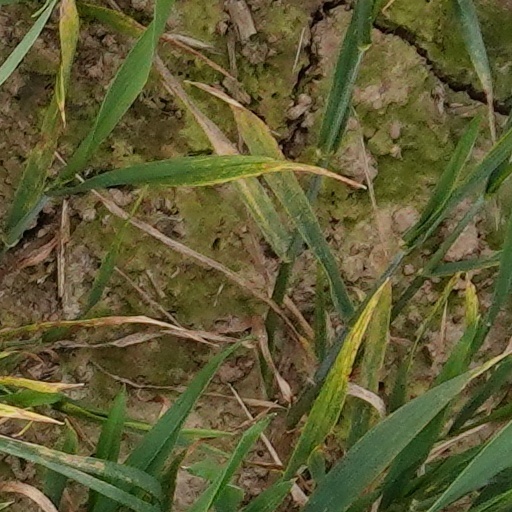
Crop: wheat